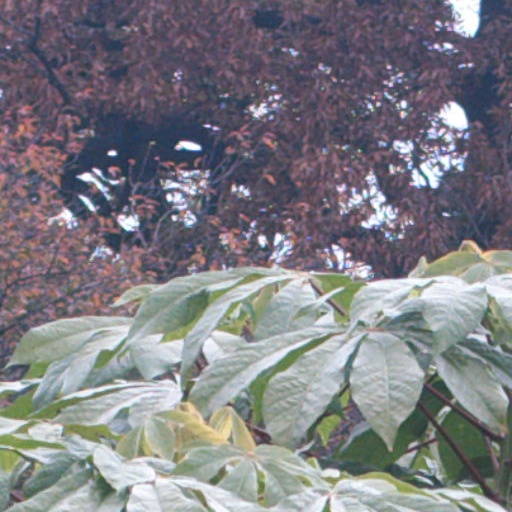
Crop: cassava